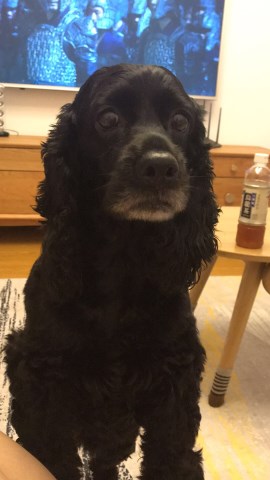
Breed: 286-n000111-cocker_spaniel